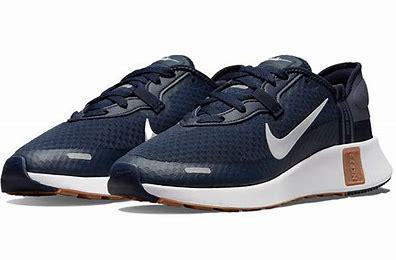
Brand: Nike
Model: Reposto